Swimming at the 2013 World Aquatics Championships – Women's 400 metre freestyle

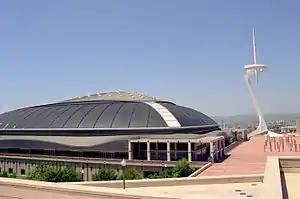
Barcelona Palau San Jordi

The women's 400 meter freestyle event in swimming at the 2013 World Aquatics Championships took place on 28 July at the Palau Sant Jordi in Barcelona, Spain.